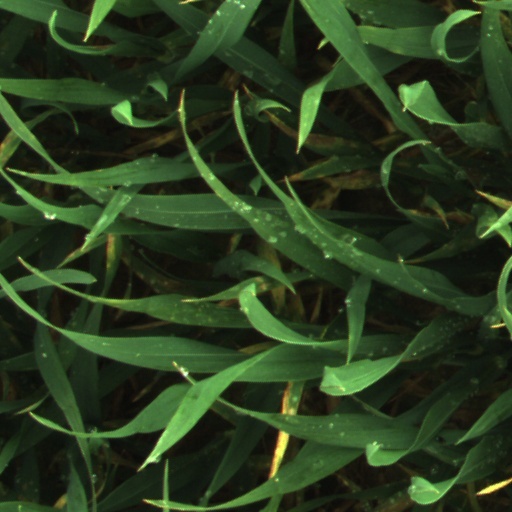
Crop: wheat